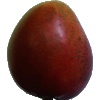
Label: red_mango